Meades Ranch Triangulation Station

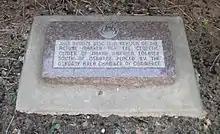
Marker at Osborne rest area, incorporating replica of Meades Ranch station marker disc

As of 2012, the location of the Meades Ranch station was (in NAD83(2011); WGS 84 location may be very slightly off). It lies about north of Lucas and about southwest of Tipton.